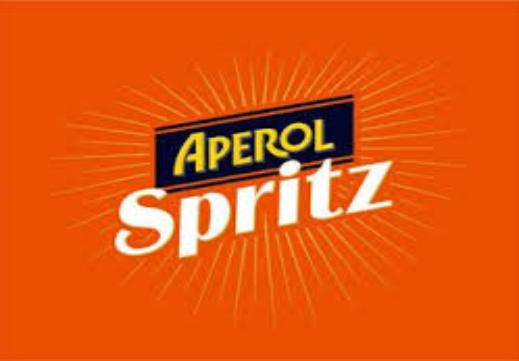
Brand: APEROL
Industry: Food